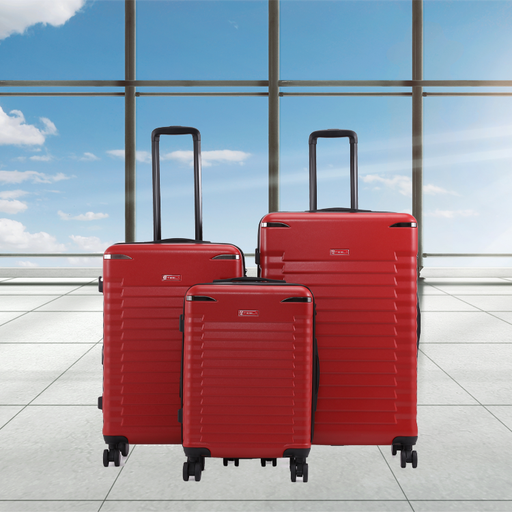
קטגוריה: נסיעות טיולים ופנאי
תיאור: שלישיית מזוודות קשיחות מבית TESLA